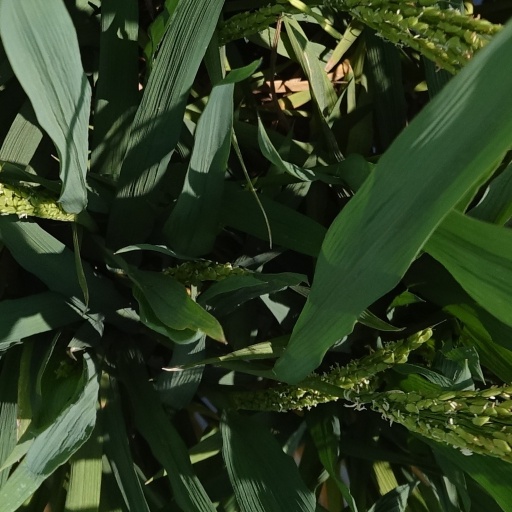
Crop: rice